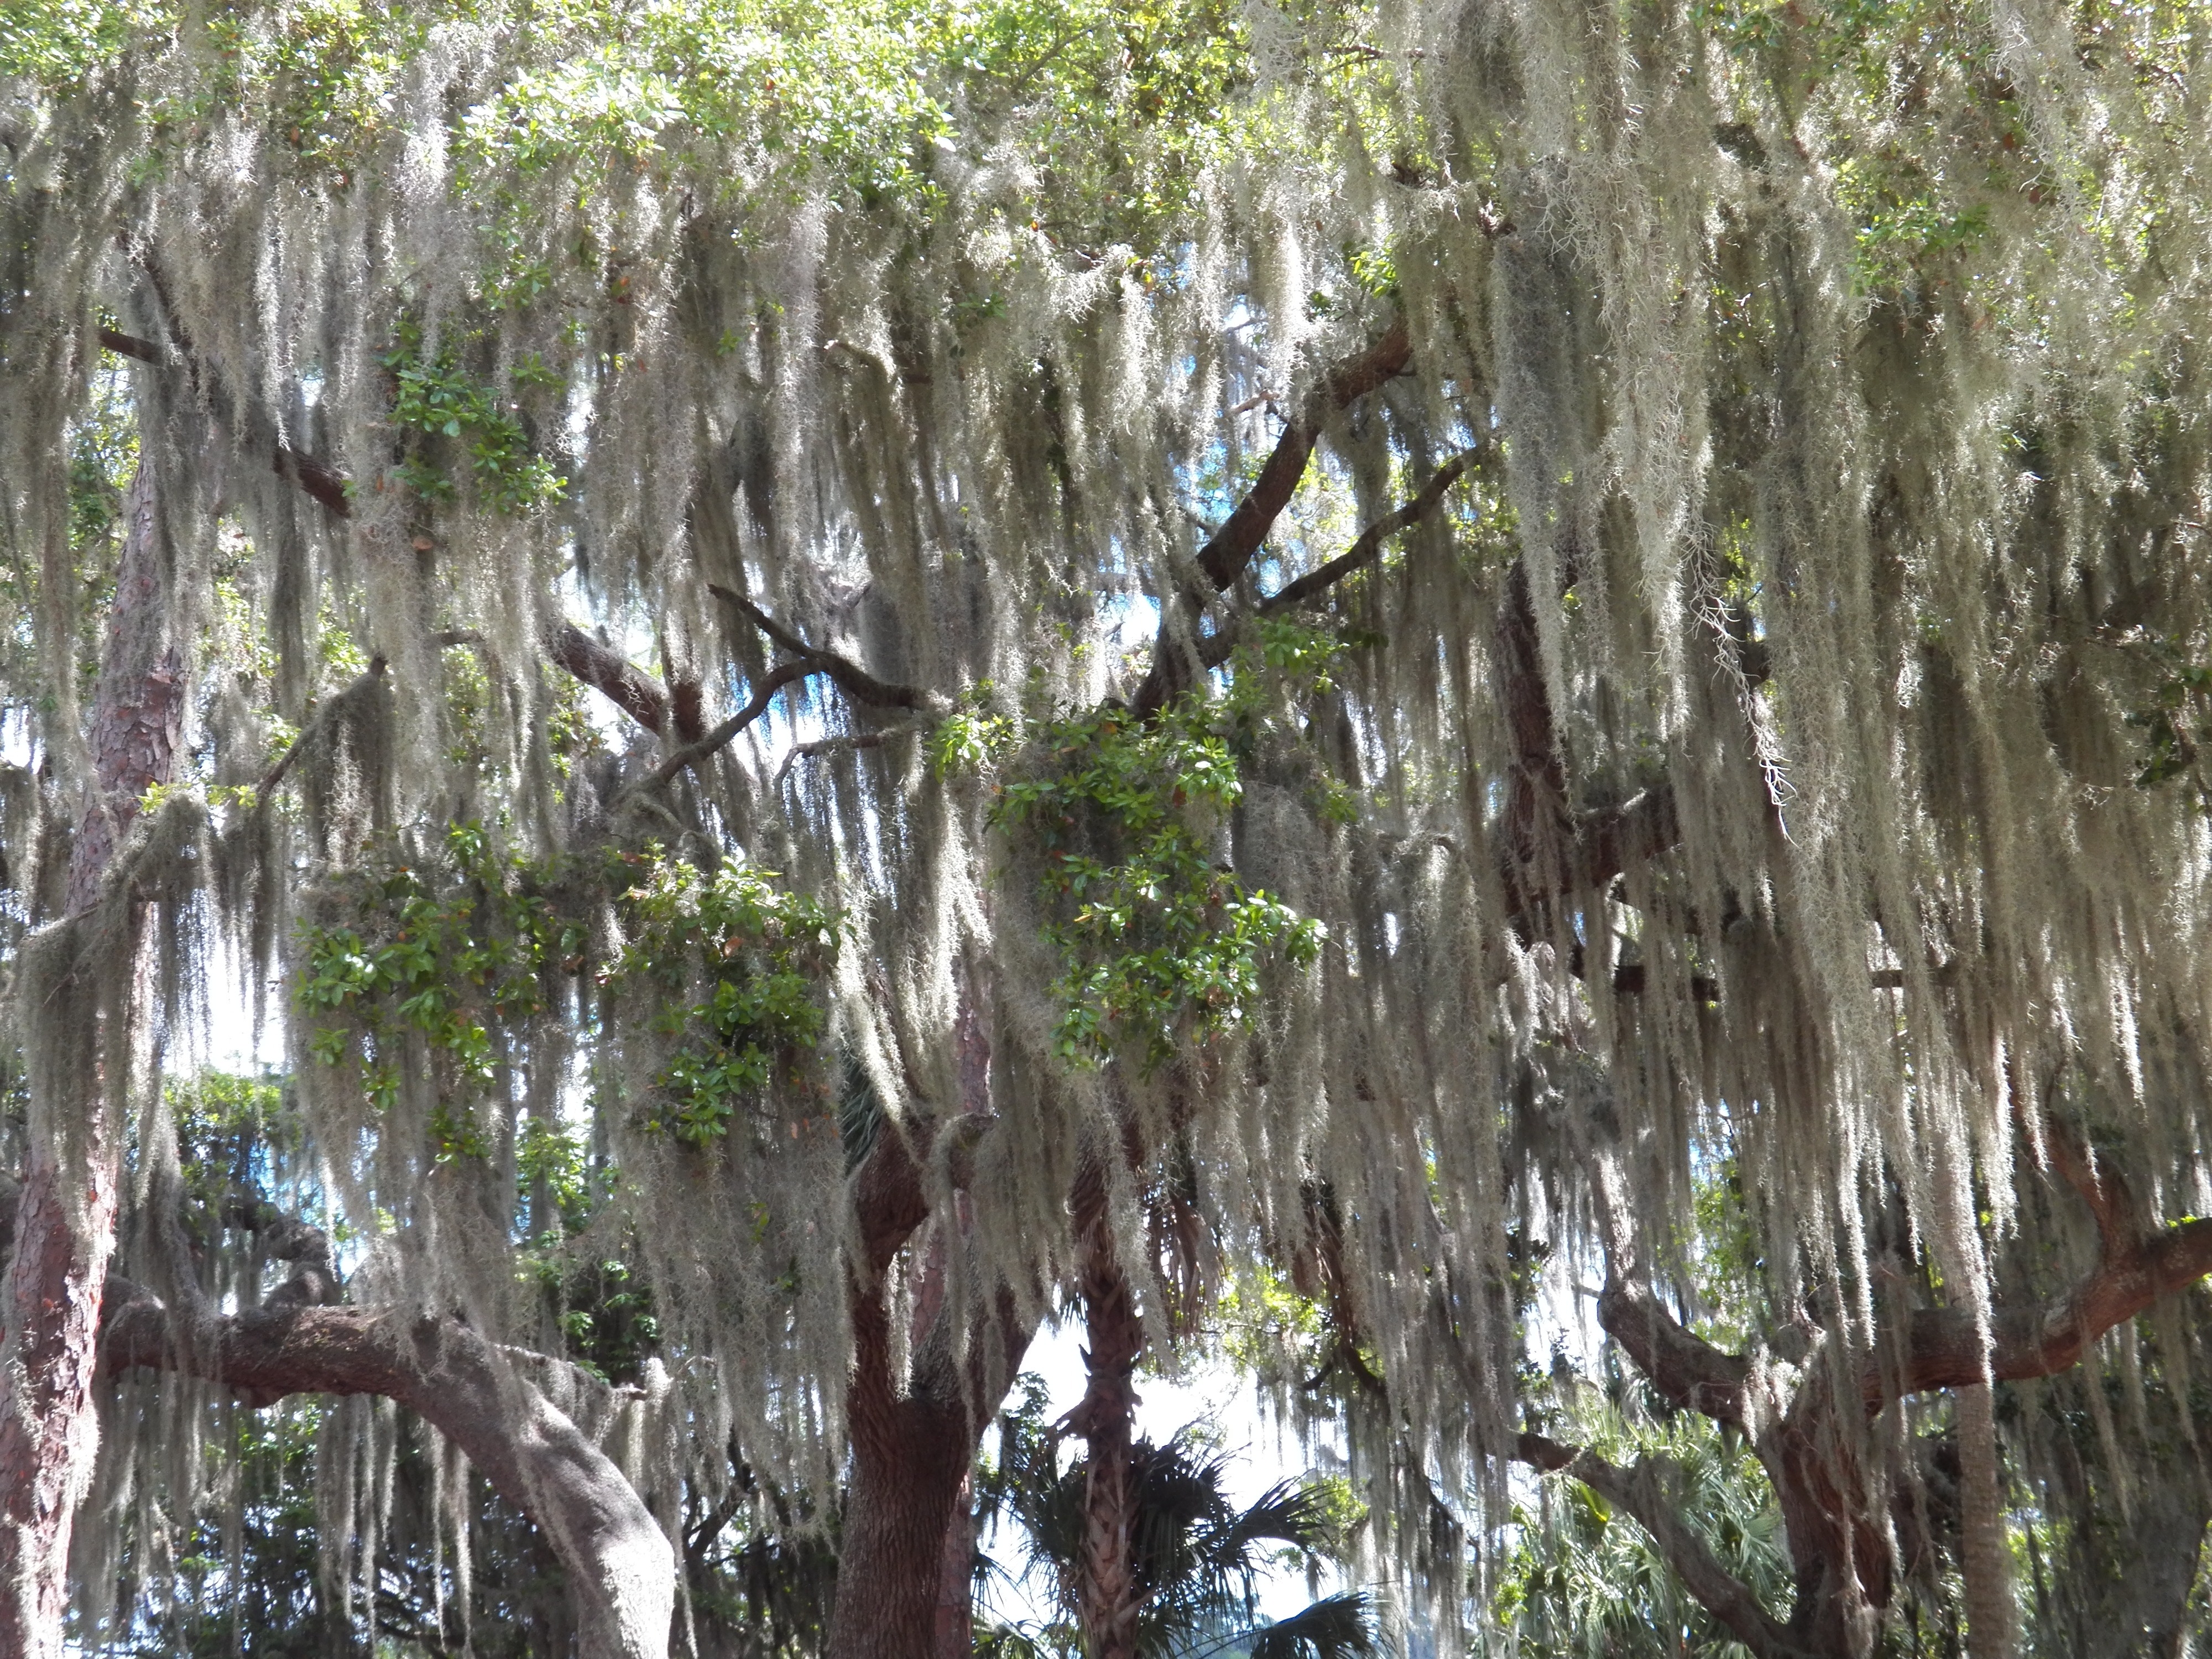
landscape, tree, forest, swamp, branch, plant, flower, trunk, moss, green, jungle, botany, flora, trees, lichen, rainforest, wetland, habitat, cover, florida, flowering plant, old growth forest, natural environment, woody plant, land plant, arecales